The Hurricane Horseman

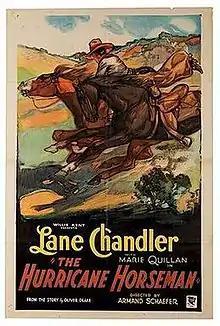

The Hurricane Horseman is a 1931 American Western film directed by Armand Schaefer and starring Lane Chandler, Marie Quillan and Walter Miller. It was shot at the Iverson Ranch.